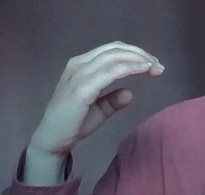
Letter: jeem